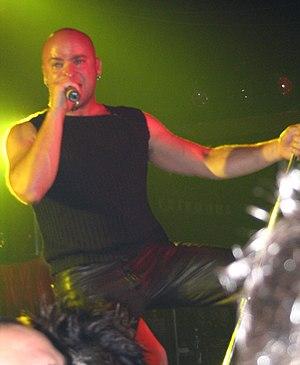
David Michael Draiman est le chanteur de heavy metal des groupes Disturbed et Device.